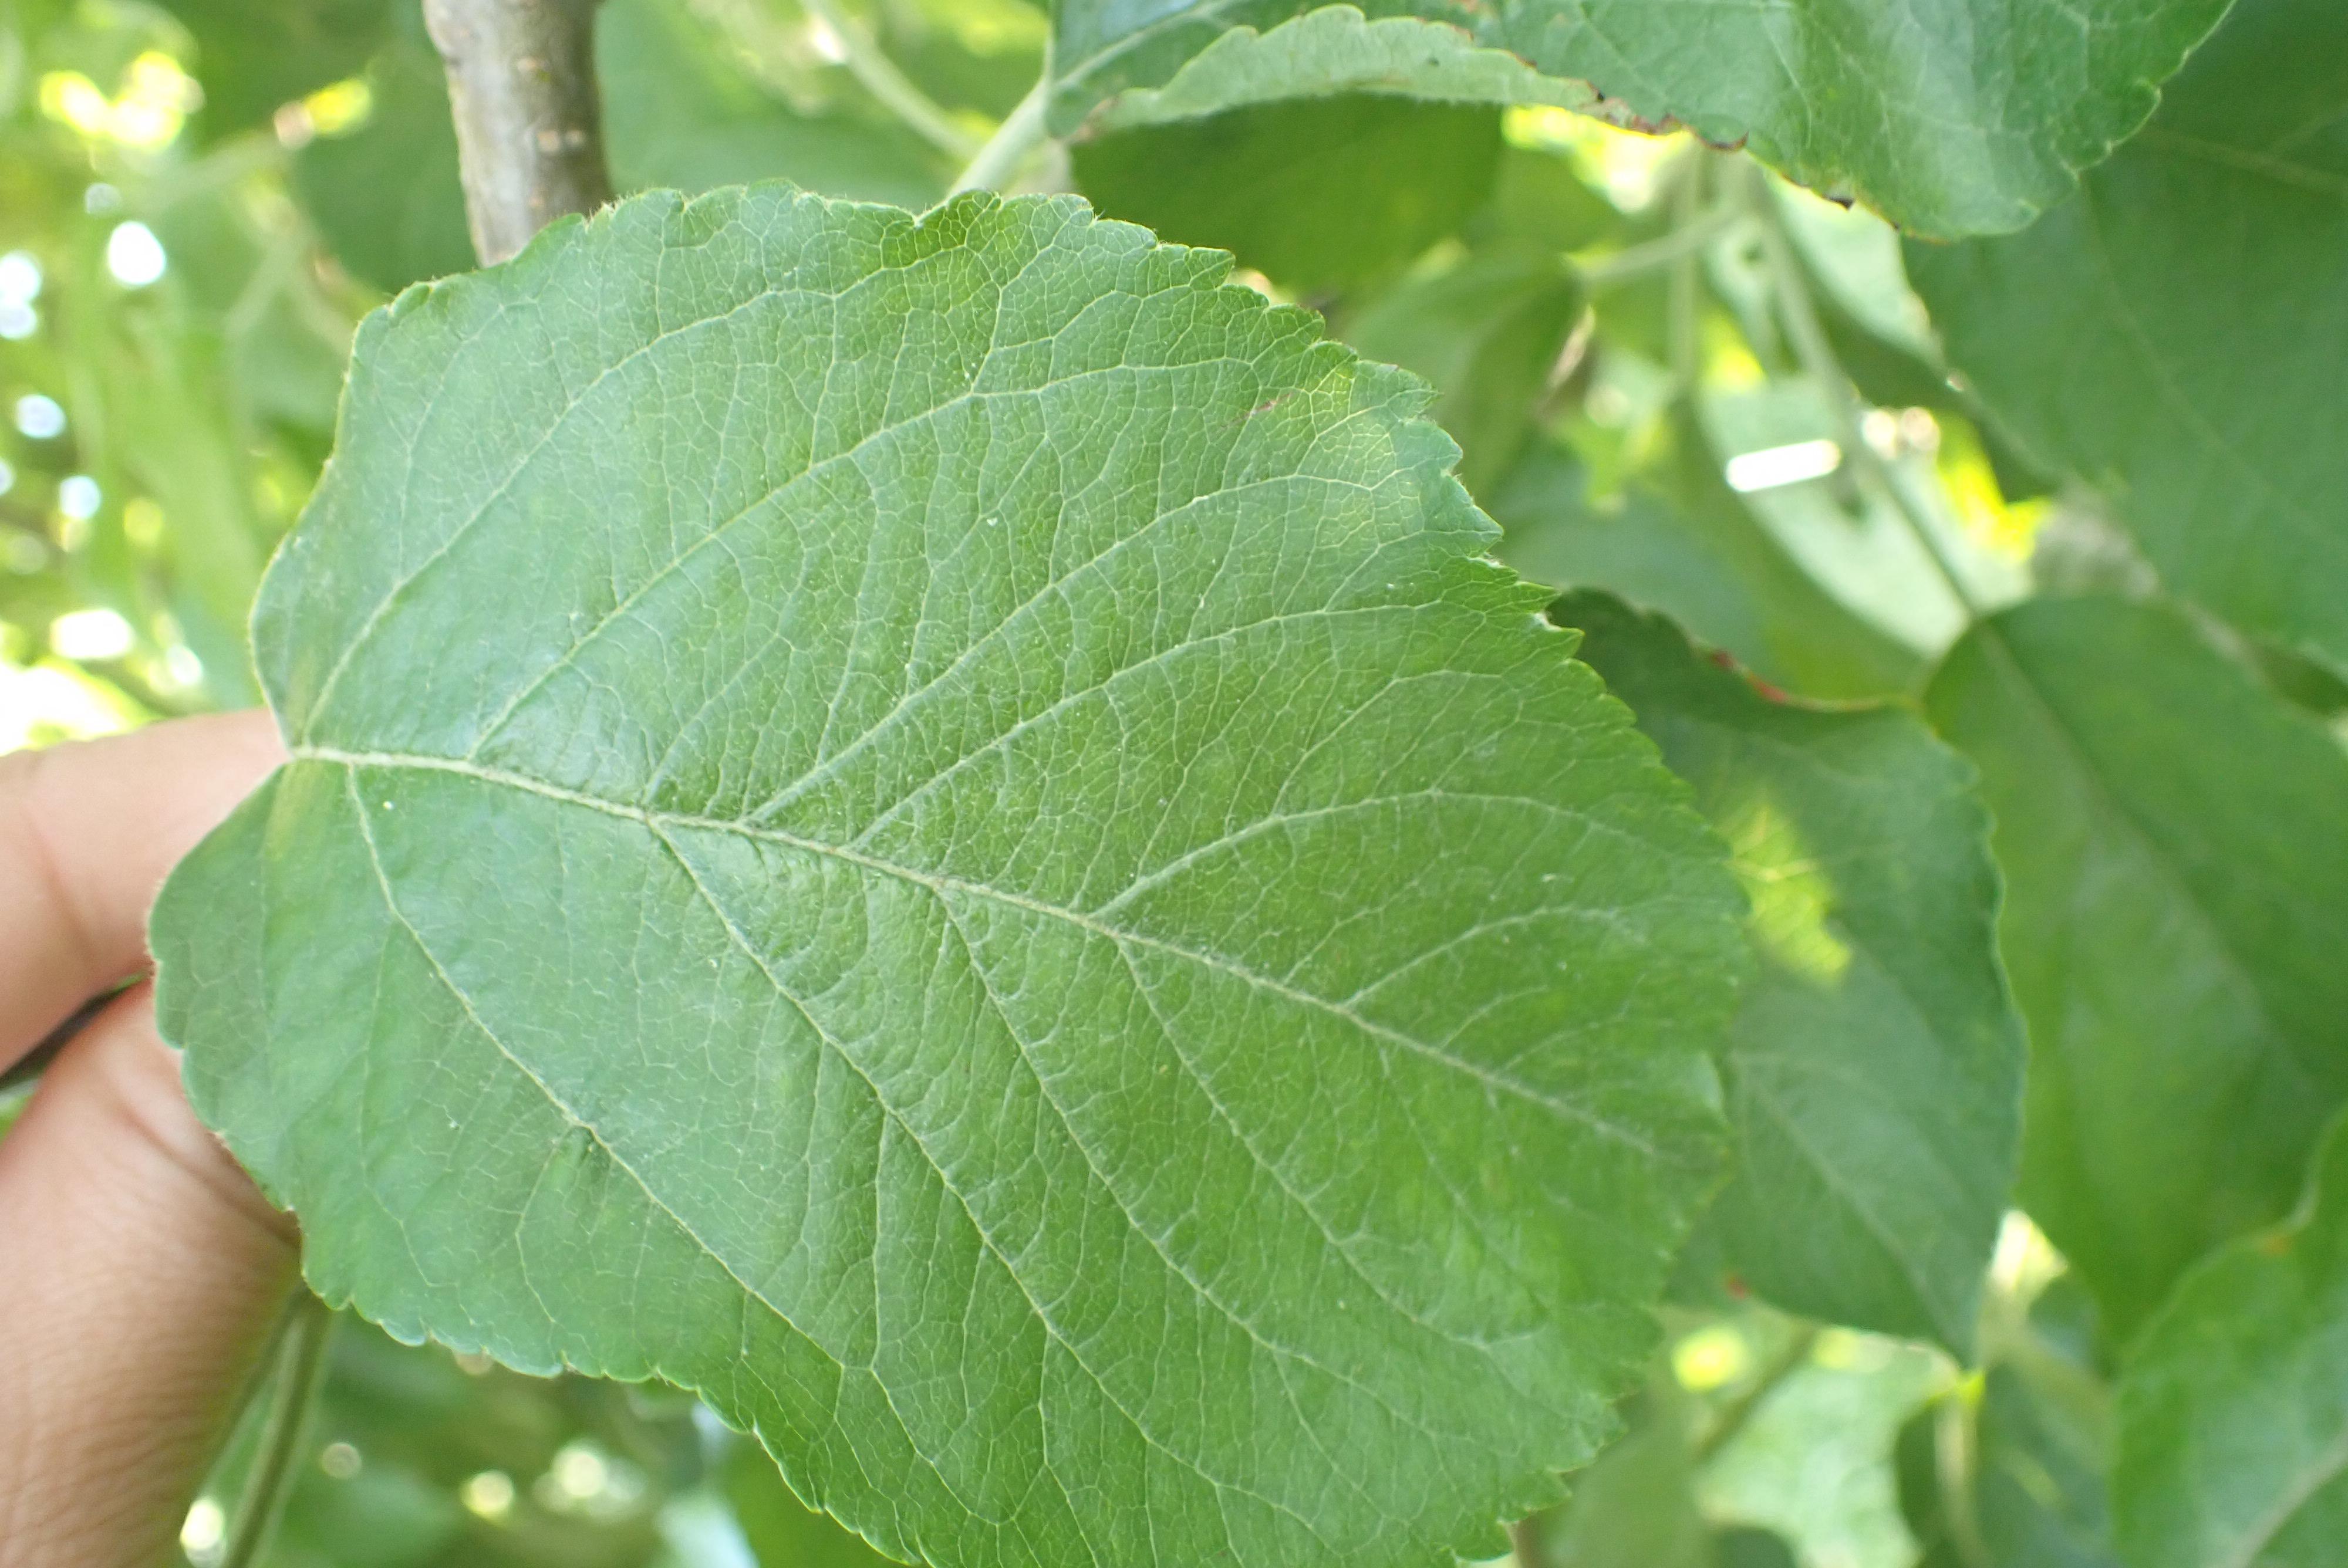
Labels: healthy